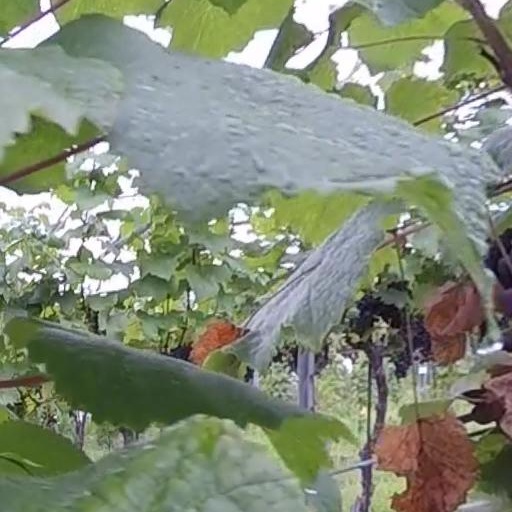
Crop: grape